Dutch cuisine

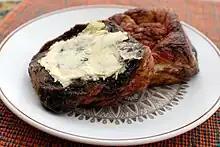
A "Zeeuwse bolus" with butter

Many food origins can be traced back to one of the three general regional forms of Dutch cuisine. Some agricultural products and foodstuffs from these regions are protected by EU law as "Protected designation of origin", like jenever, Noord-Hollandse Gouda, and kanterkaas (cumin cheese and clove cheese), "Traditional speciality guaranteed", like boerenkaas (farmer's cheese) and Hollandse nieuwe (soused herring), and the less strict variant of "Protected geographical indication," like Edam Holland and Limburgse vlaai.